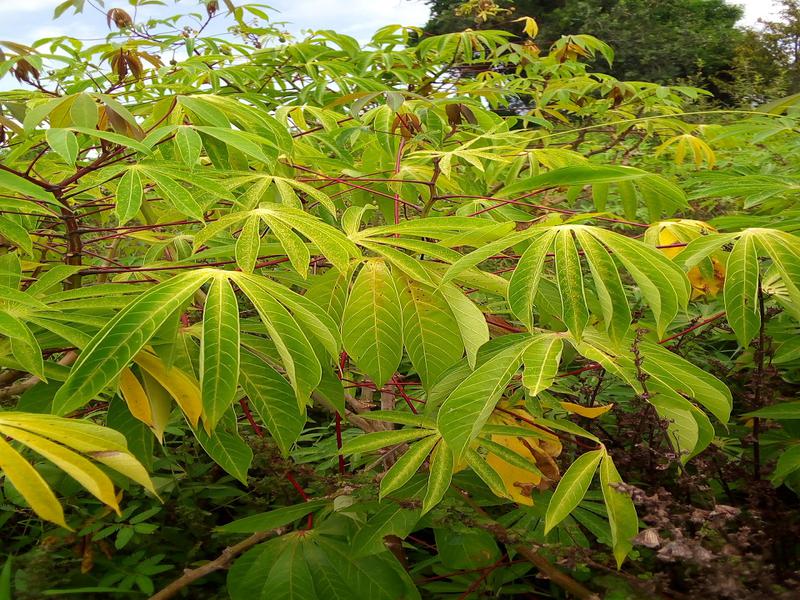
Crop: cassava
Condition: green_mottle